Fauré Le Page

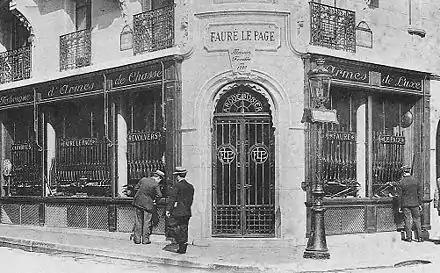
The old Fauré Le Page store is located at 8, rue de Richelieu in Paris

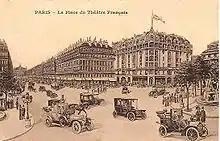
View of the Royal Palace Hôtel -inaugurated in 1909 -from the place du Théâtre Français

Emile was Henri Le Page's nephew, and Louis Didier Fauré and d'Eléonore Méliade's son. He became partners with Gilles Louis Michel Moutier in 1865 and became the sole owner in 1868.